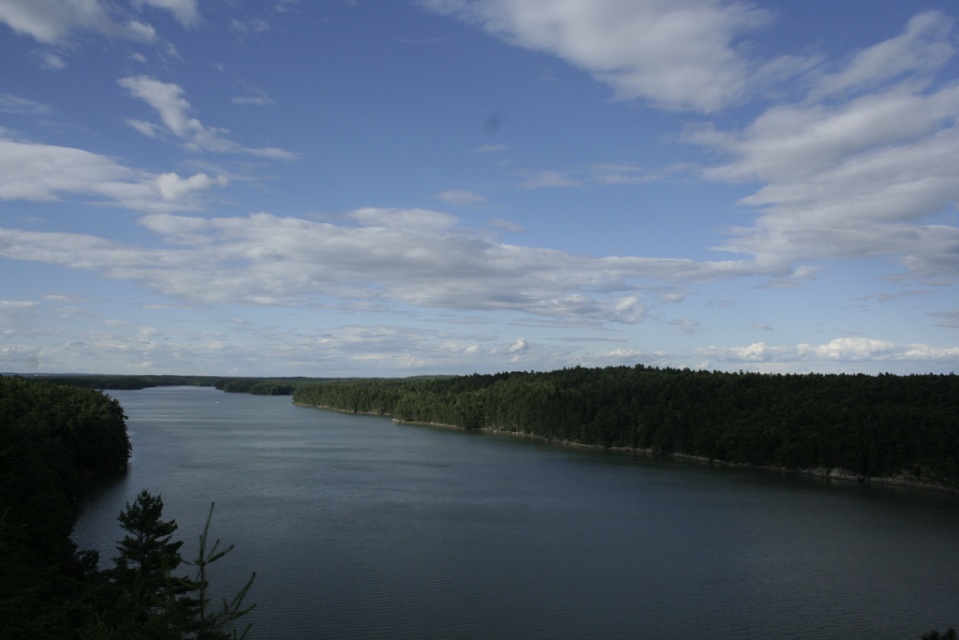
Question: Considering the relative positions of white fluffy cloud at upper center and dark green water at center in the image provided, where is white fluffy cloud at upper center located with respect to dark green water at center? (A) right (B) left
Answer: A